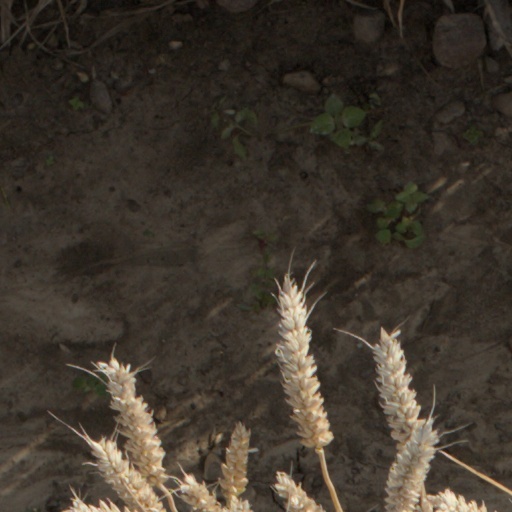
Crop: wheat